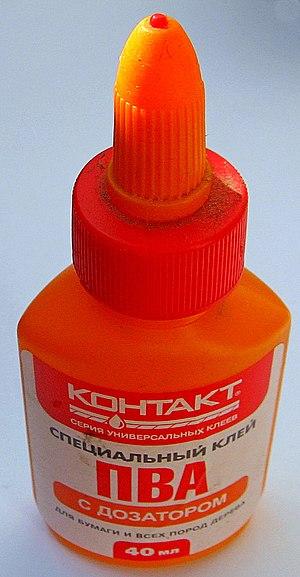
Les colles vinyliques sont des colles blanches destinées à coller le bois et tous ses dérivés, comme le liège ; elles peuvent aussi servir à réunir des matériaux tels que le papier, le carton, le tissu et le verre, et aussi à la fabrication de porcelaine froide. Pour des questions de séchage, une des deux surfaces doit être absorbante, par exemple bois sur verre mais pas verre sur verre. Par ailleurs ces colles ne conviennent qu'aux matériaux hydrophiles et sont incompatibles avec les métaux, surtout le fer avec lequel une réaction chimique a lieu. Elles sont constituées de polyacétate de vinyle en solution aqueuse.